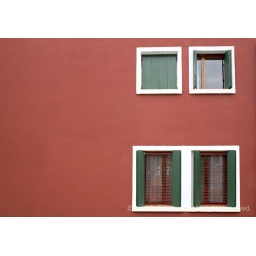
I liked how the windows were placed, and the expanse of empty wall beside them.